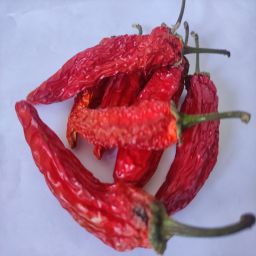
Crop: New Mexico Green Chile
Quality: Dried